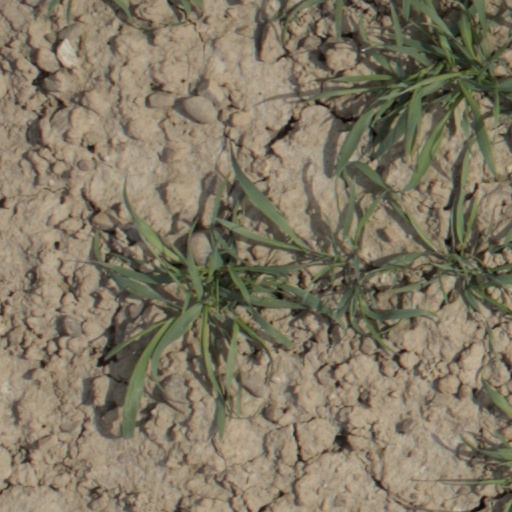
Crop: wheat